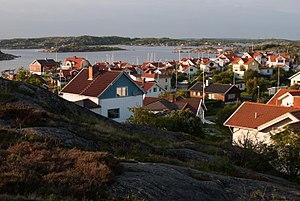
Styrsö est la principale île de l'archipel sud de Göteborg, un district de Göteborg et une localité de la commune de Göteborg.